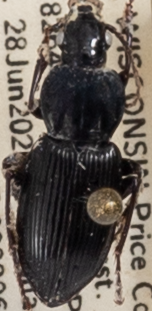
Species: Pterostichus mutus
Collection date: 2022-06-28
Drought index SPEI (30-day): -1.498
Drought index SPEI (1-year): -0.086
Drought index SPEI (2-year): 0.03